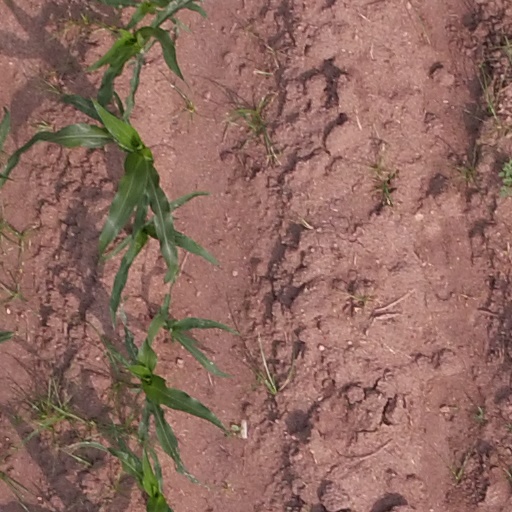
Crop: maize; corn